Malacañang Palace

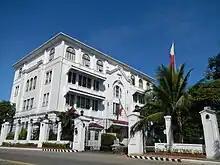
The New Executive Building reconstructed during Corazon Aquino's presidency

The old Executive Building, now "Kalayaan Hall", has become the oldest structure of the Palace compound after the 1978 reconstruction of the main Palace building. It was built in 1921 by Governor-General Francis Burton Harrison. Once the primary office building in the Palace complex until the end of Ramon Magsaysay's presidency, it was renovated and named Maharlika Hall in the 1970s. Subsequently, it came to be known as Kalayaan Hall after Corazon Aquino became president in 1986 to commemorate the People Power Revolution.